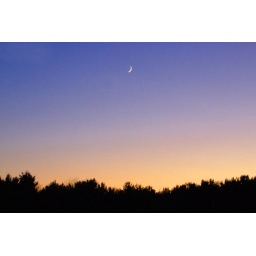
New Moon over a snowscape edged by a pine tree line